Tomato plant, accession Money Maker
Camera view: tilt-top (135 deg); turntable rotation: 300 degrees
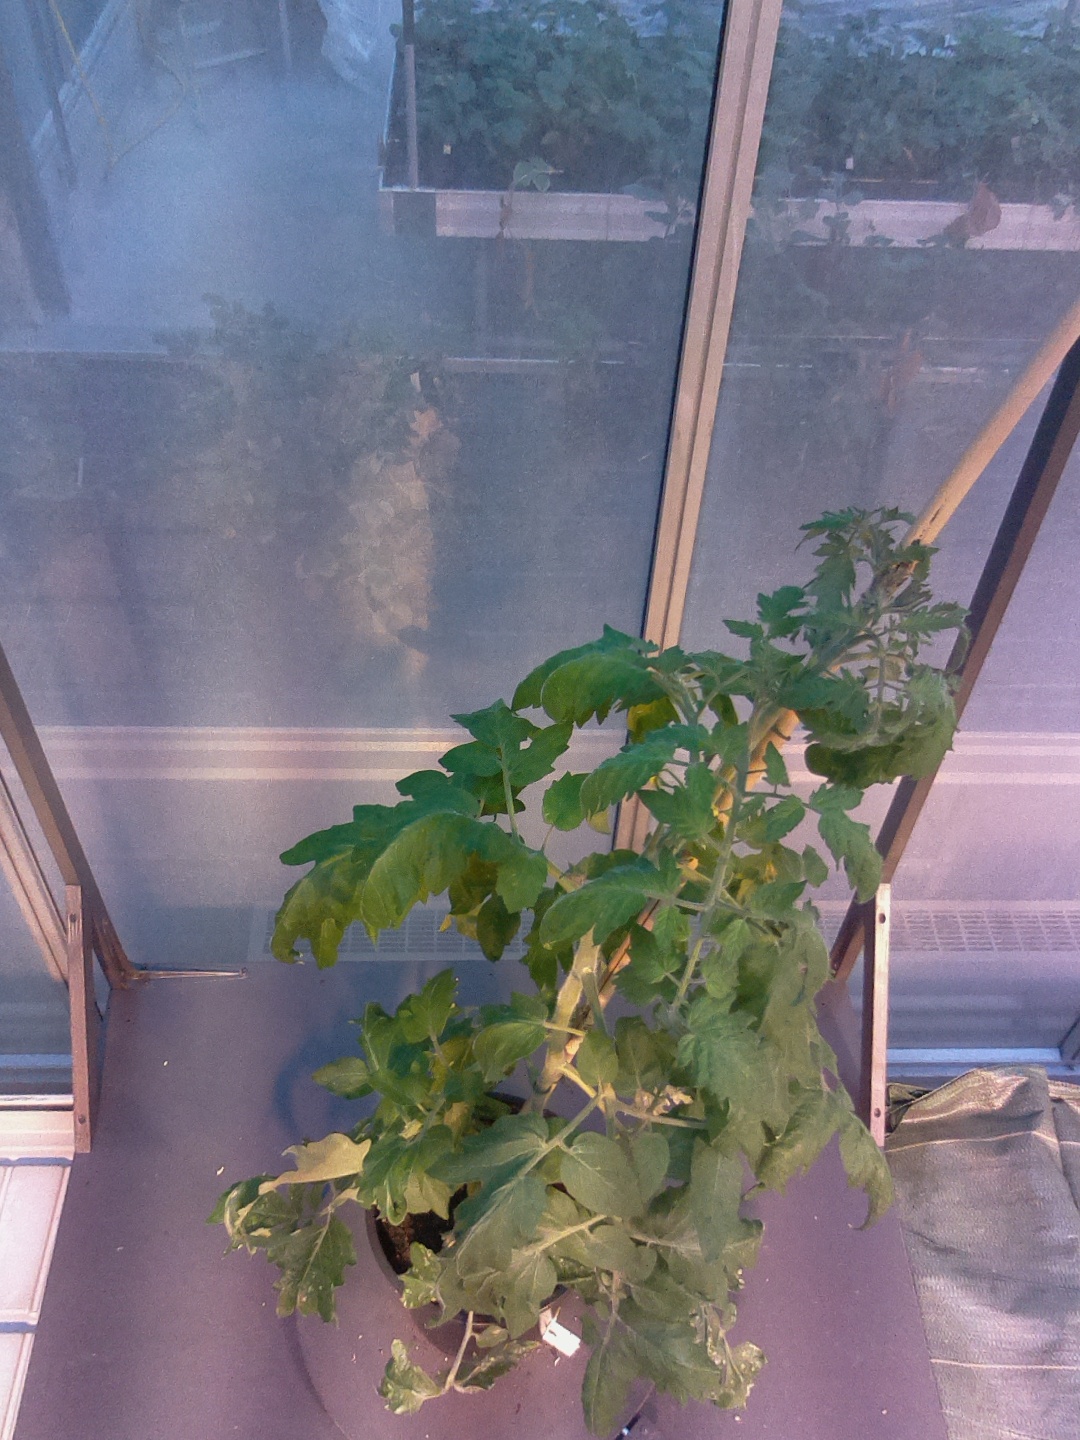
BBCH growth stage 70: Fruits at the main stem or branches visibles